1970s in music

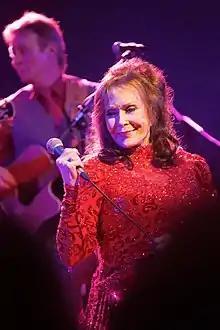
Loretta Lynn

The country pop sound was a successor to the countrypolitan sound of the early 1970s. In addition to artists such as Murray and Campbell, several artists who were not initially marketed as country were enjoying crossover success with country audiences through radio airplay and sales. The most successful of these artists included The Bellamy Brothers, Charlie Rich, John Denver, Olivia Newton-John, Marie Osmond, B. J. Thomas, and Kenny Rogers. Newton-John, an Australian pop singer, was named Female Vocalist of the Year by the Country Music Association in 1974, sparking a debate that continues to this day — what is country music? A group of traditional-minded artists, troubled by this trend, formed the short-lived Association of Country Entertainers, in an attempt to bring back traditional honky-tonk sounds to the forefront, setting the stage for the neotraditional country revival that would become particularly prominent in the early 1980s. The debate continued into 1975, a year where six songs reached No. 1 on both the "Billboard" Hot Country Singles and "Billboard" Hot 100 charts. Things came to a head when, at that year's CMA Awards, Rich — the reigning Entertainer of the Year, and himself a crossover artist — presented the award to his successor, "my good friend, Mr. John Denver." His statement, taken as sarcasm, and his setting fire to the envelope (containing Denver's name) with a cigarette lighter were taken as a protest against the increasing pop style in country music (this despite Rich himself having made his name with songs that crossed over from country into the pop and adult contemporary charts).